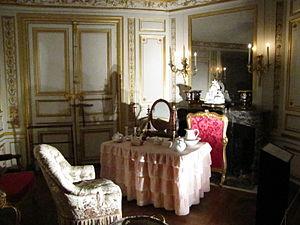
Le château de Fontainebleau est un château royal de styles principalement Renaissance et classique, près du centre-ville de Fontainebleau, à une soixantaine de kilomètres au sud-est de Paris, en France. Les premières traces d'un château à Fontainebleau remontent au XIIᵉ siècle. Les derniers travaux sont effectués au XIXᵉ siècle.